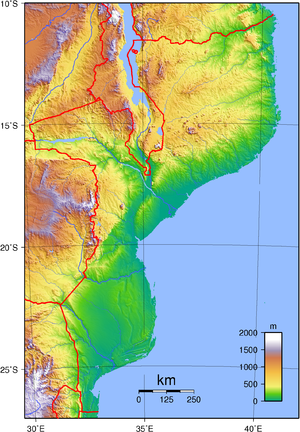
Le Mozambique est un pays d'Afrique australe riverain de l'Océan Indien, d'une superficie totale de 799 380 km². Il est soumis à un climat tropical.